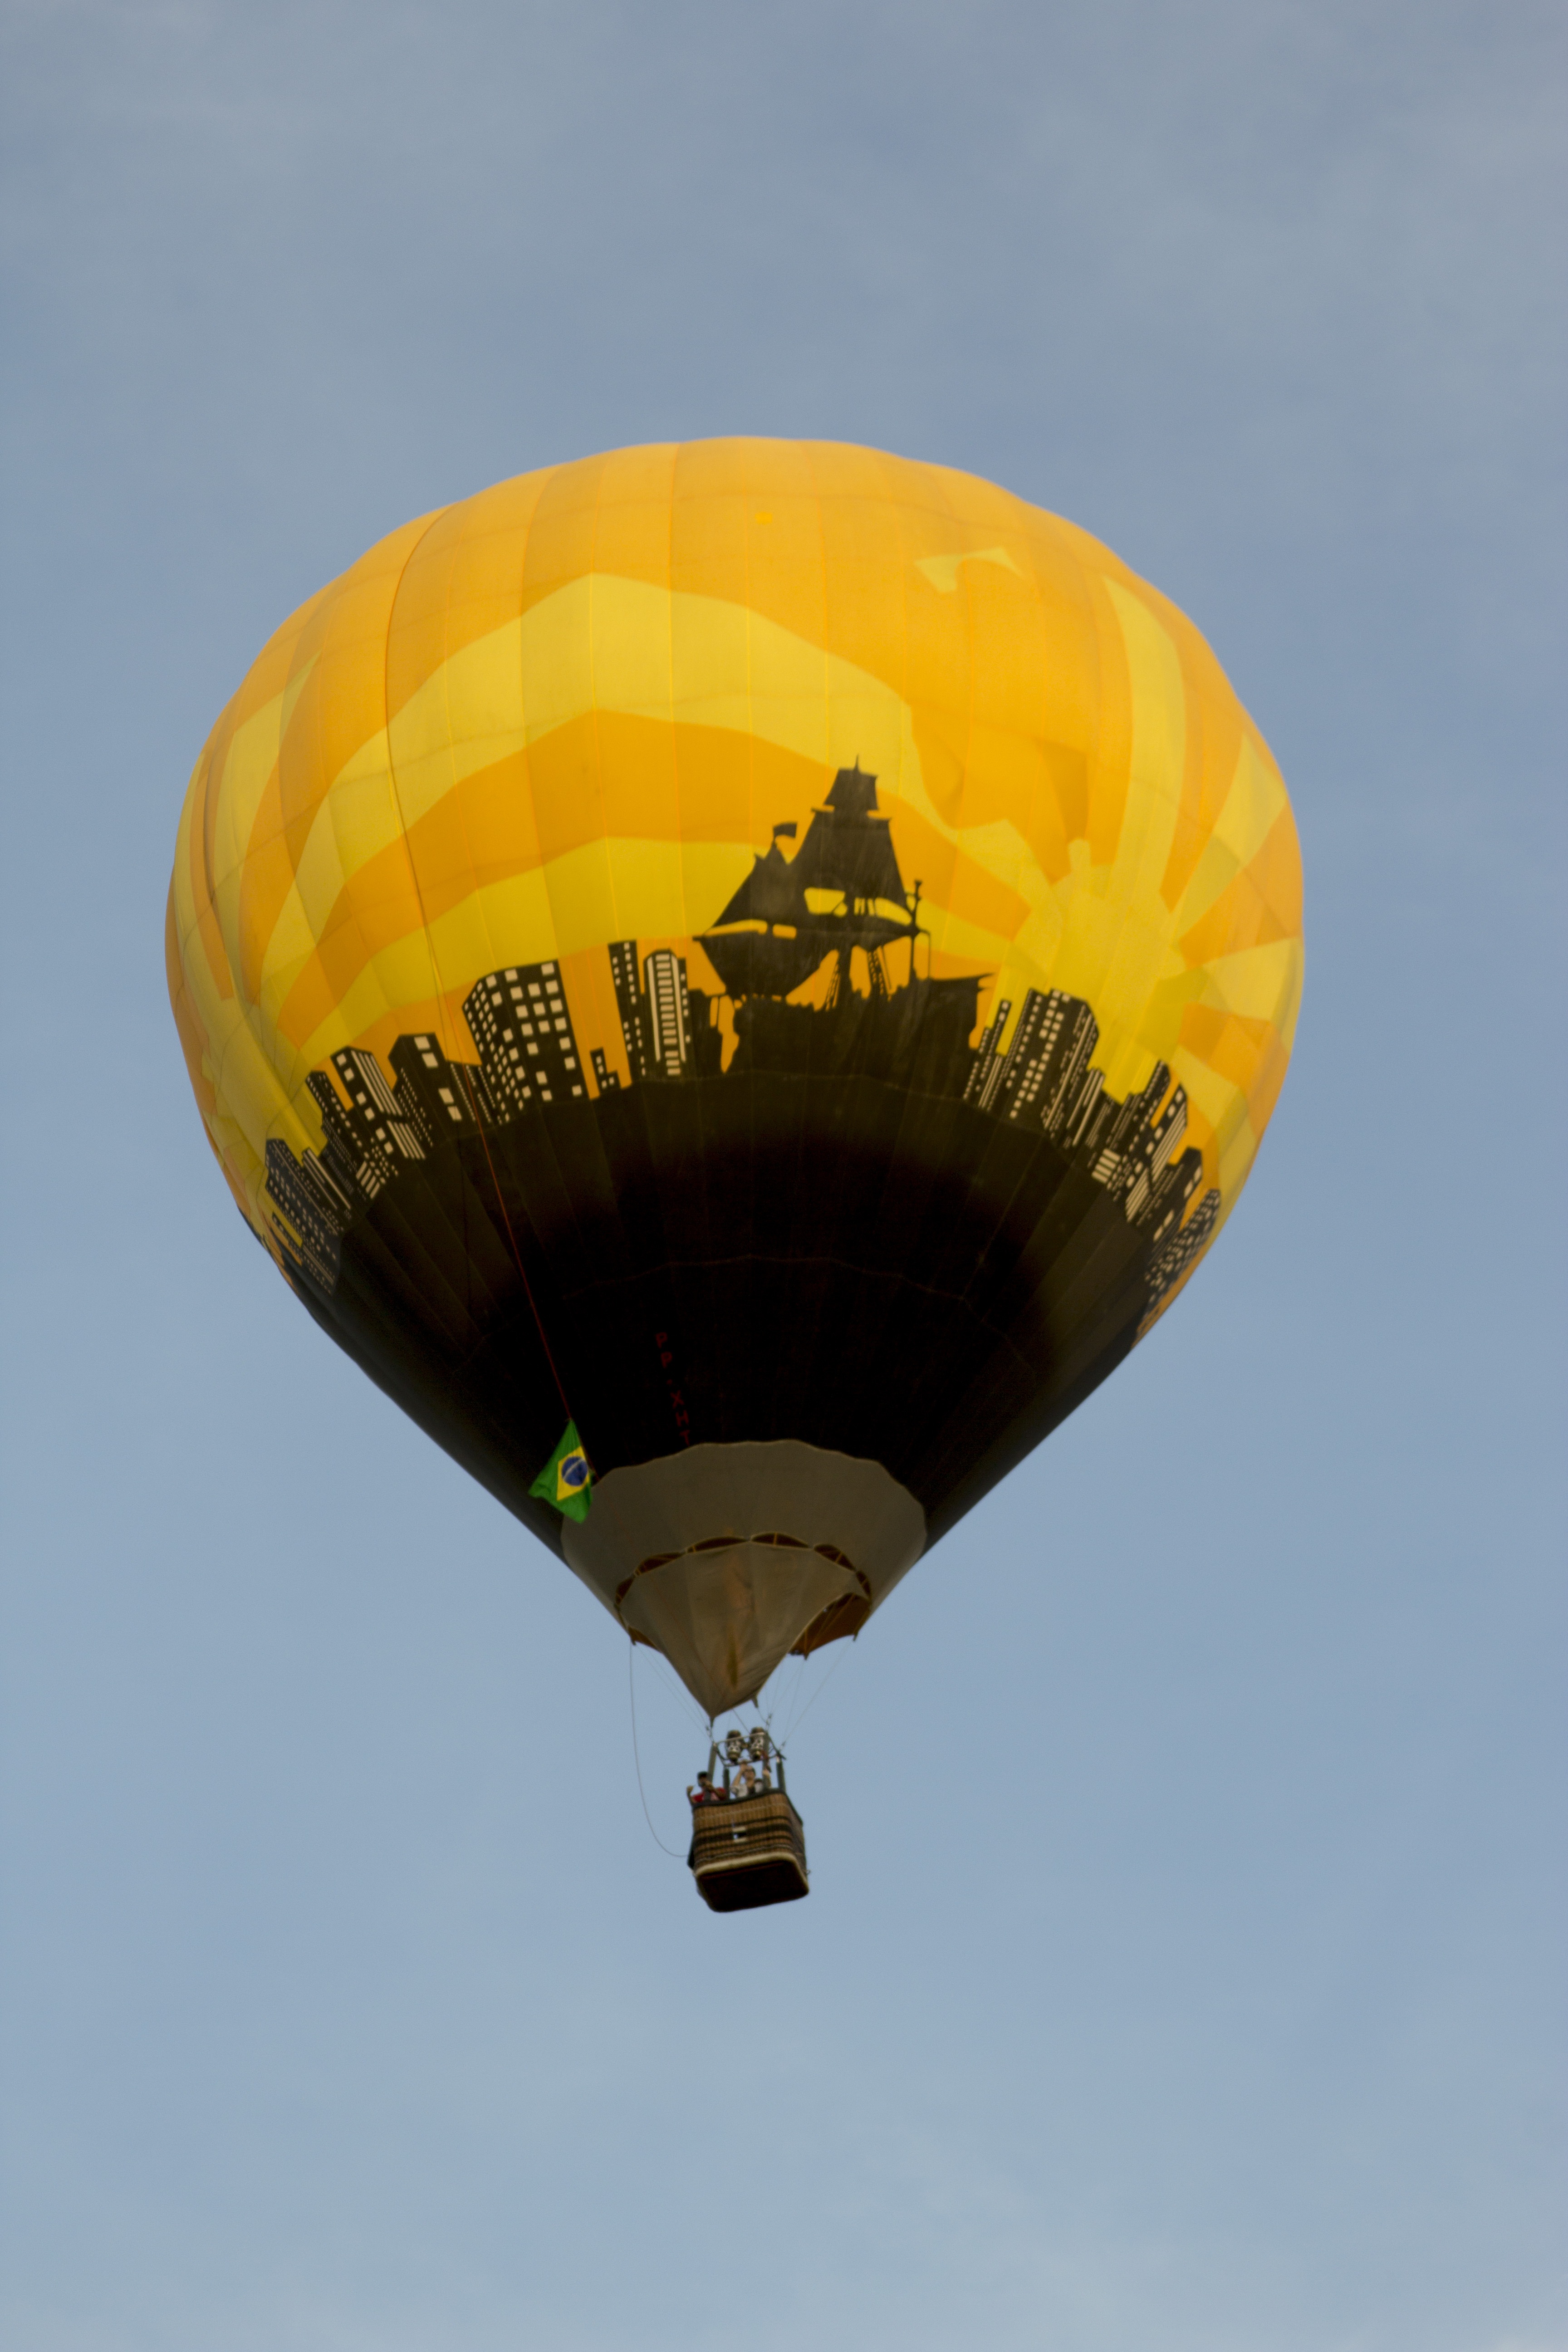
horizon, wing, cloud, sky, sunset, balloon, hot air balloon, aircraft, vehicle, flight, fire, ride, colorful, yellow, basket, trip, toy, balloons, vista, eventide, against light, hot air ballooning, balloon flight, immensity, by sun, atmosphere of earth, executive car